Dee Stadium

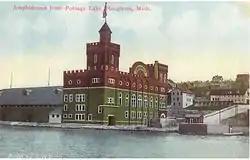
The 1907 addition can be prominently seen in this postcard (circa 1907–09). The rest of the stadium is off to the left.

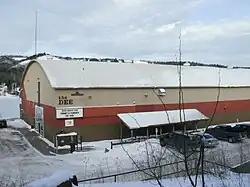
Dee Stadium in January 2012.

Dee Stadium, also called The Dee, is an ice hockey arena in Houghton, Michigan, that replaced, and is located on the same site as, the Amphidrome. It is regarded as the birthplace of professional hockey, and is the seventh oldest indoor ice rink in the world.